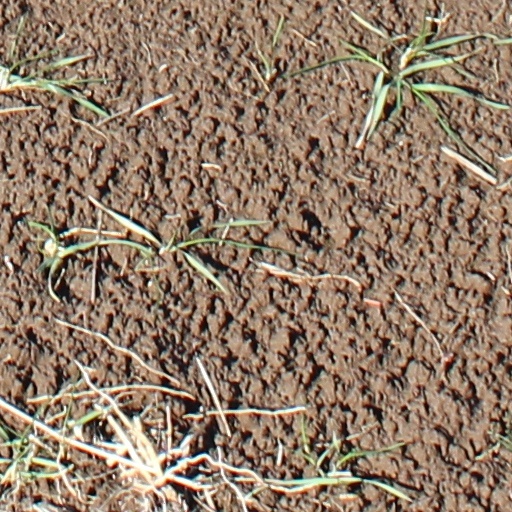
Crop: wheat